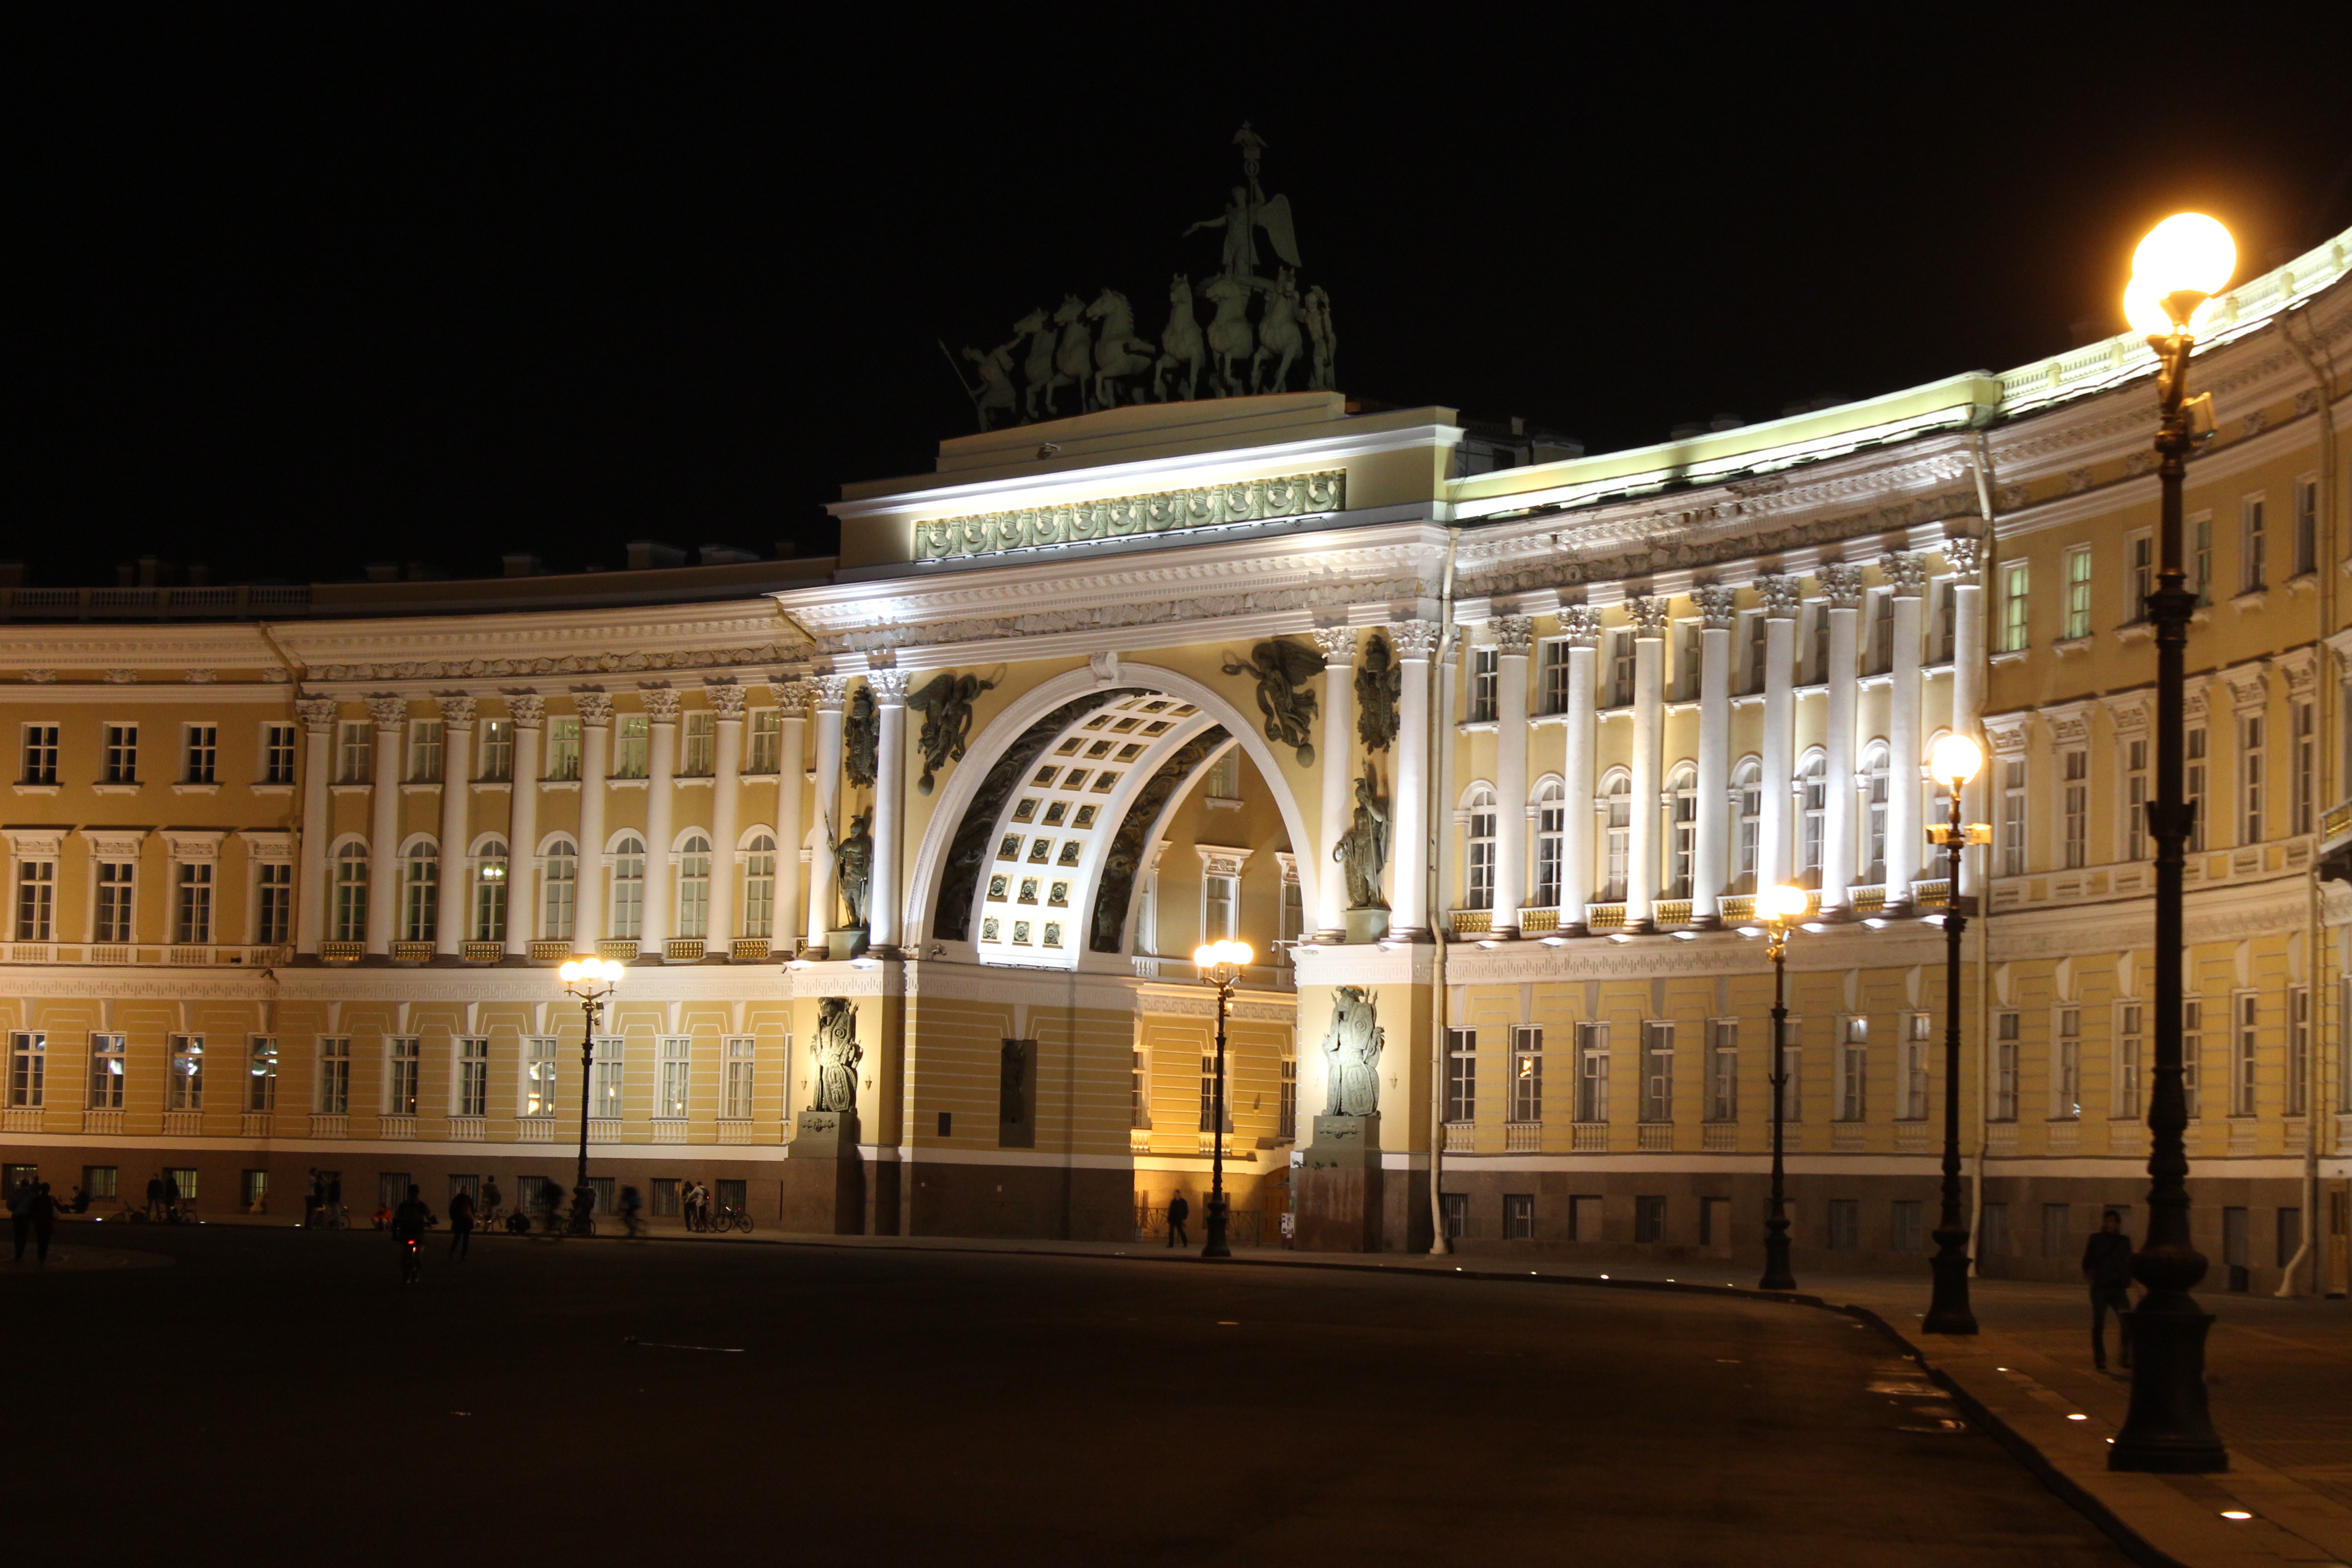
architecture, night, palace, downtown, evening, plaza, landmark, peter, town square, urban area, palace square